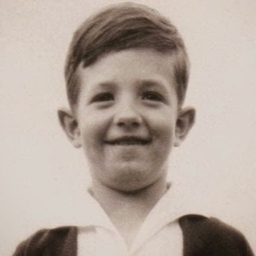
mathematician as a young child .